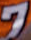
Number: 7